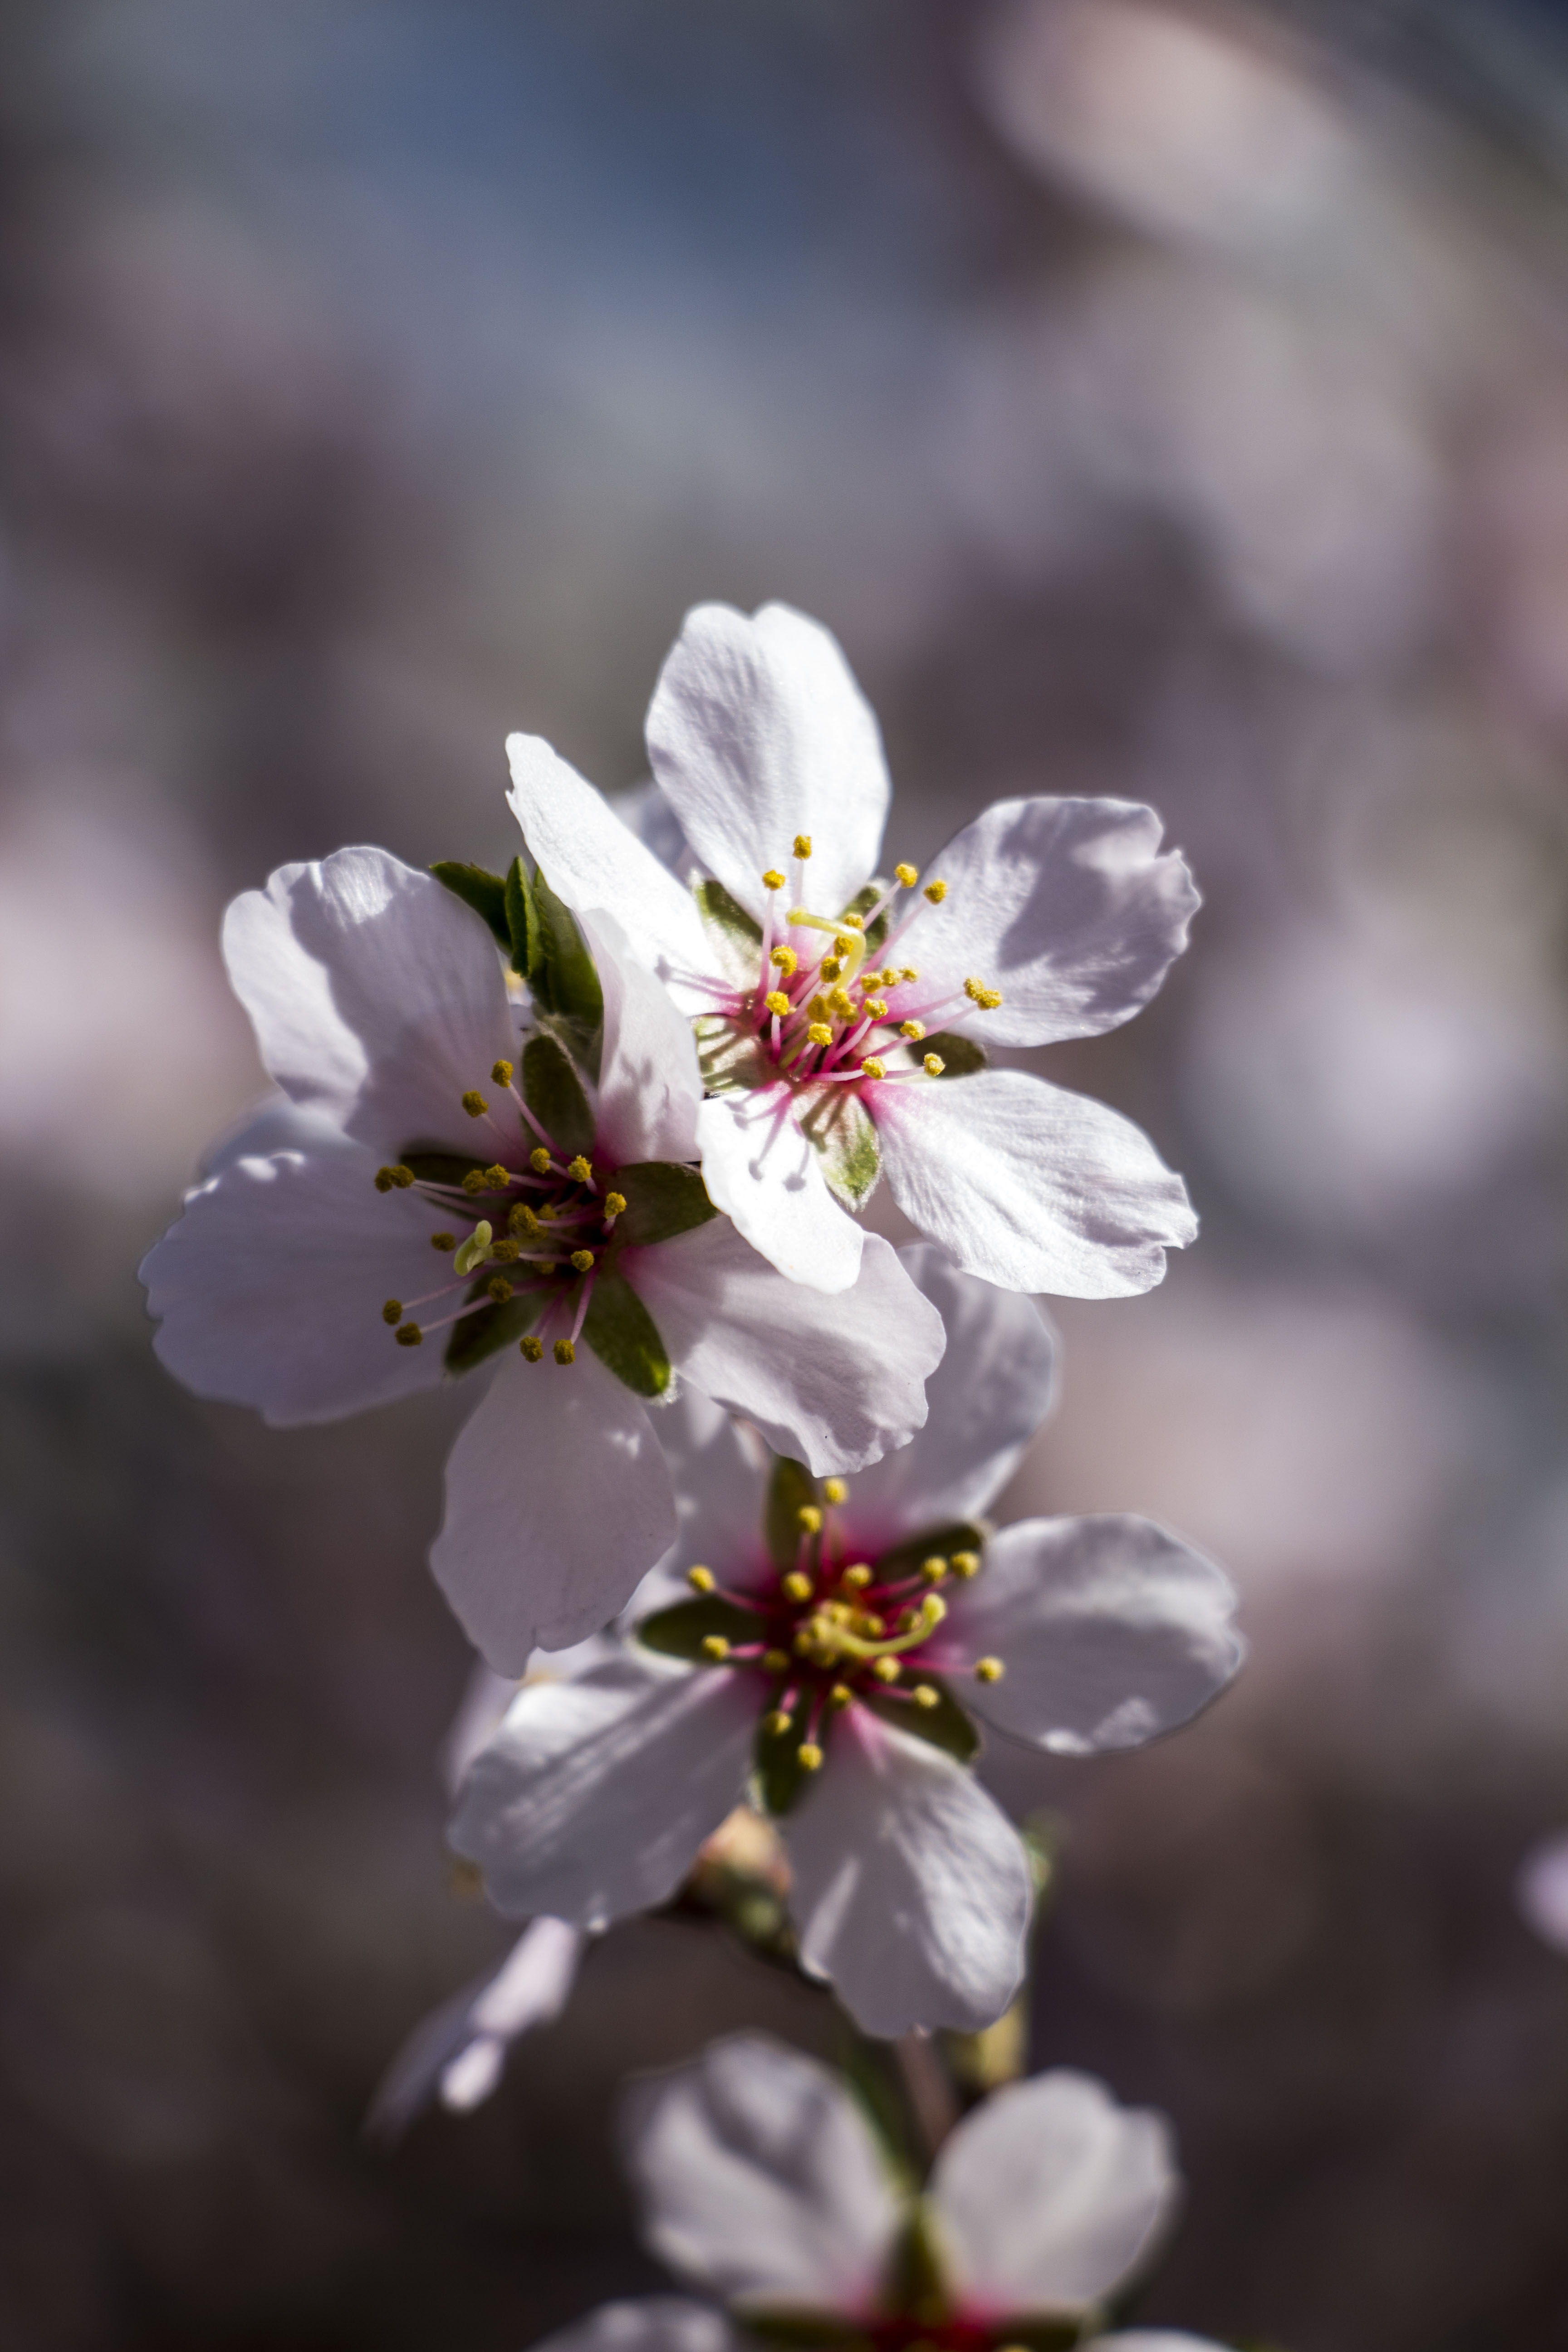
nature, branch, blossom, plant, white, flower, petal, food, spring, produce, flora, cherry blossom, wildflower, close up, macro photography